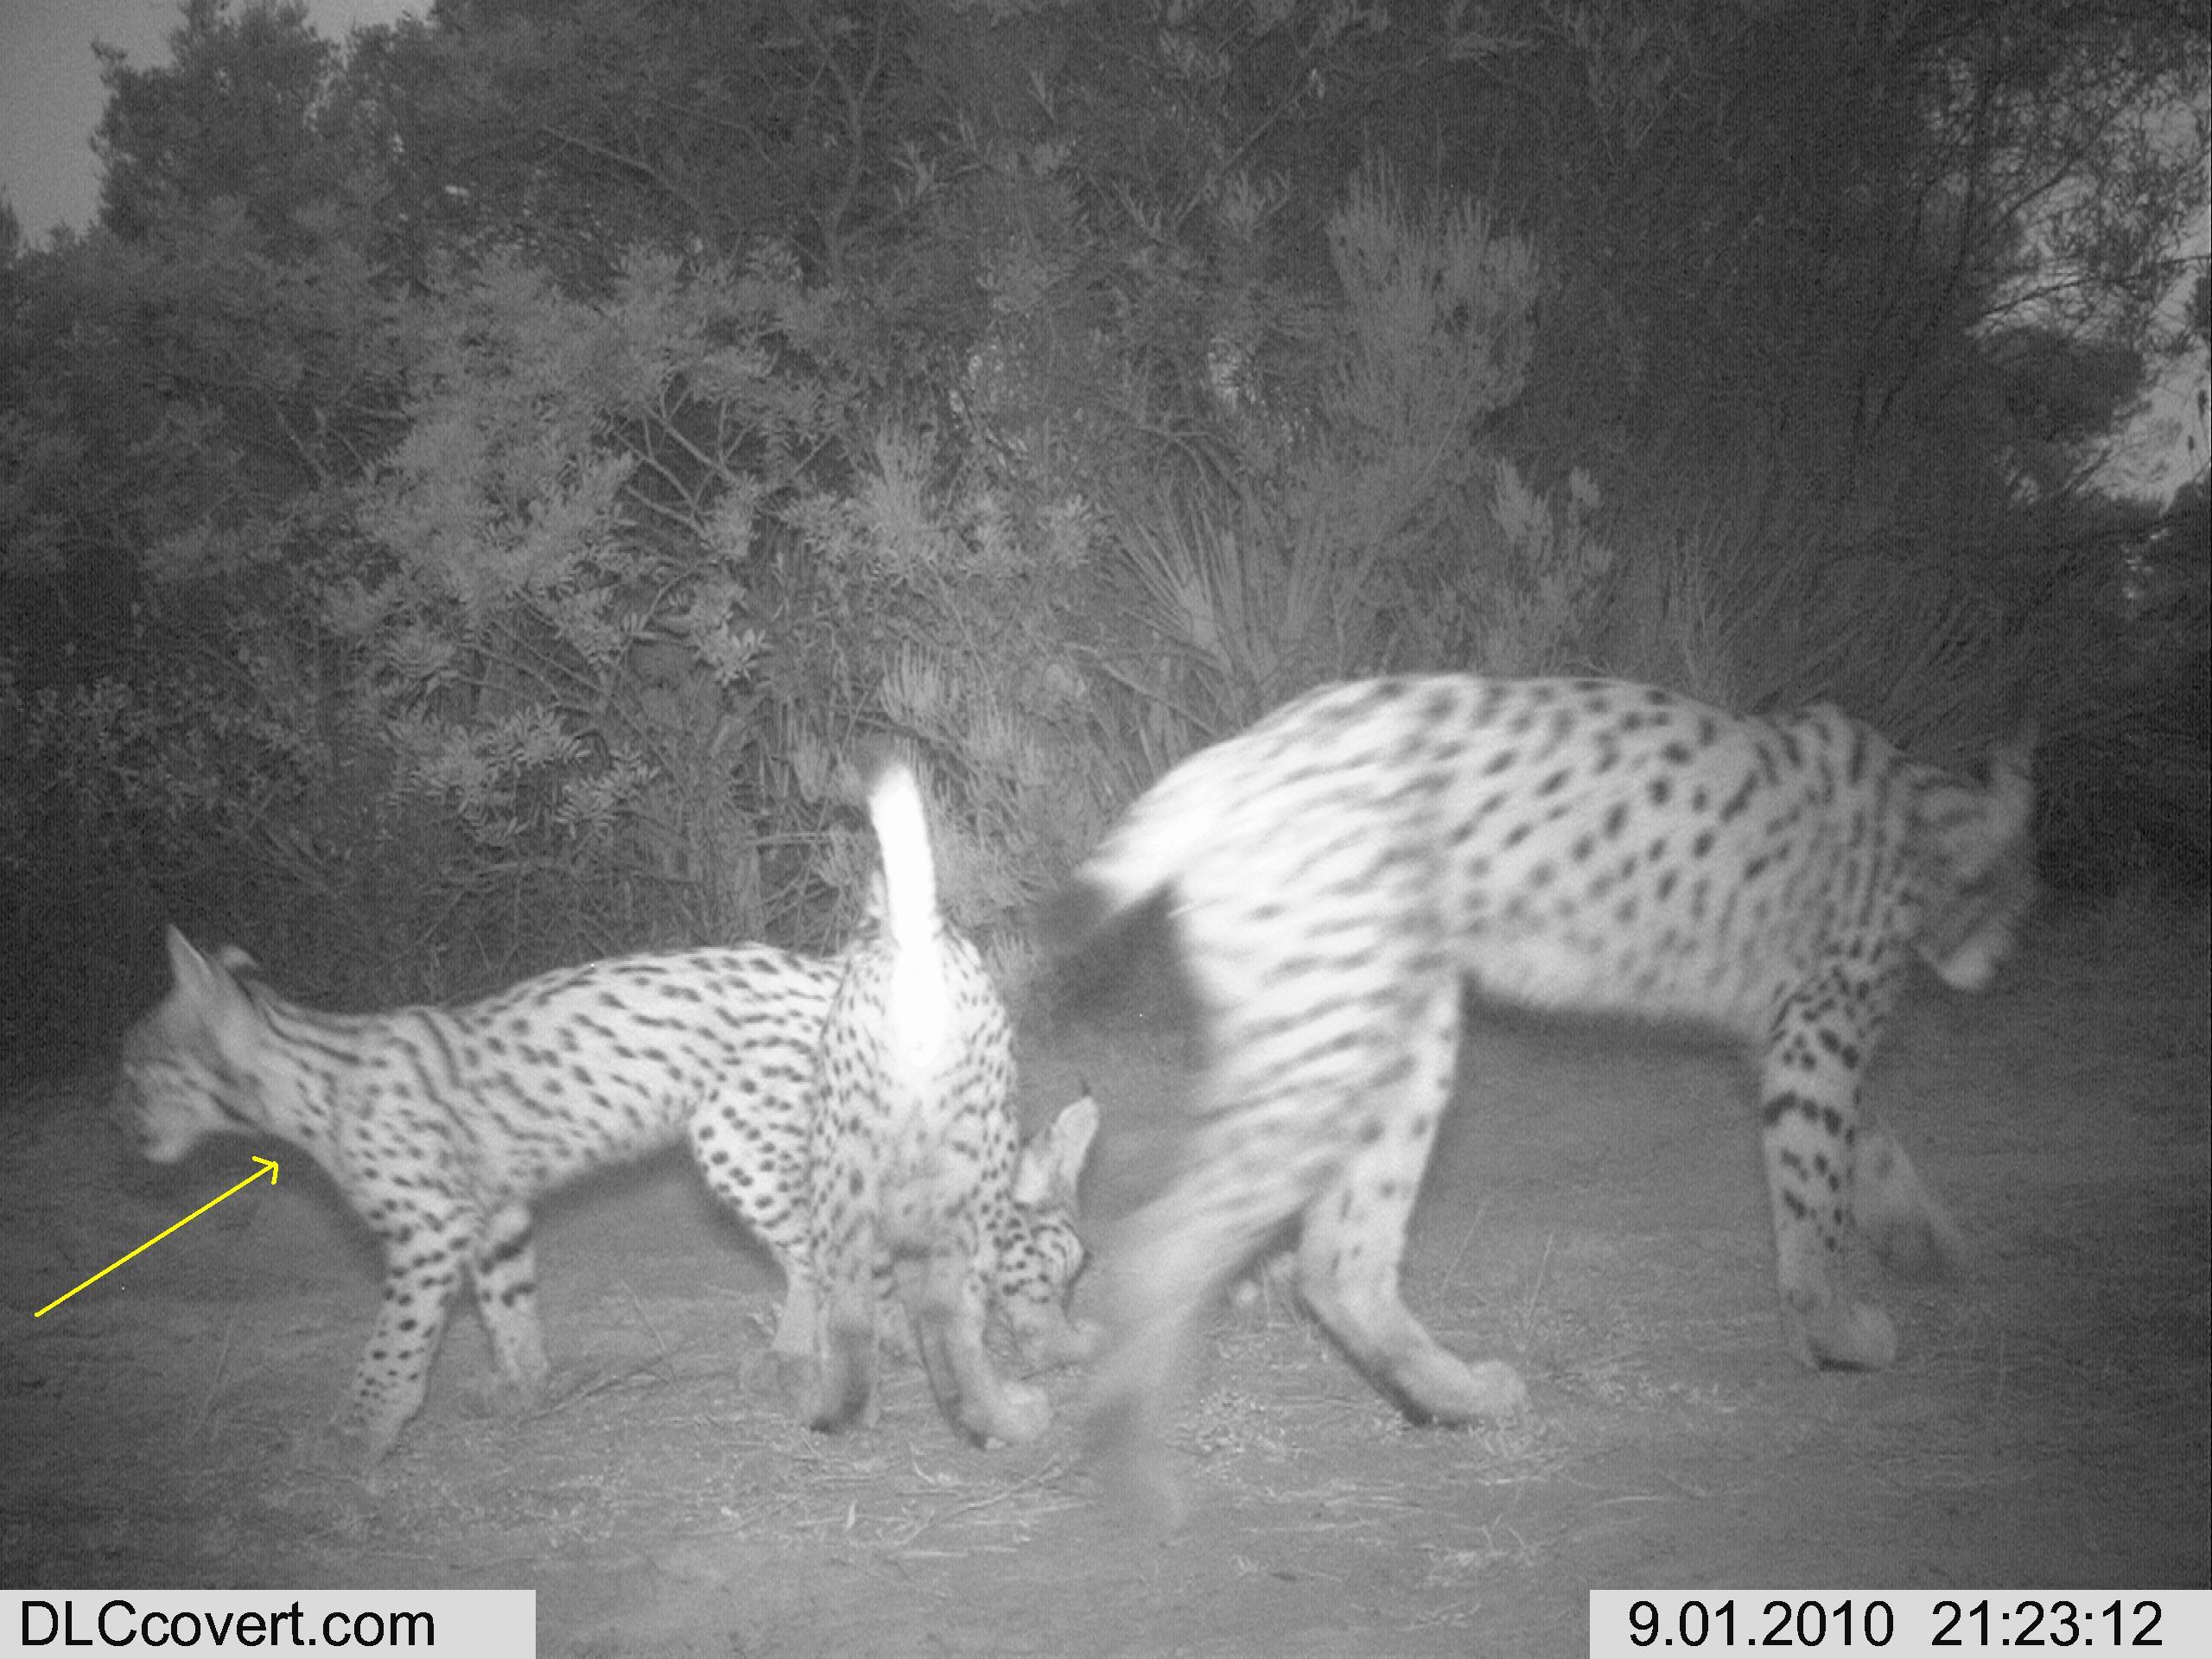
Species: Lynx pardinus